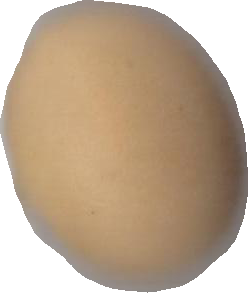
Variety: Grobogan